Elves in Middle-earth

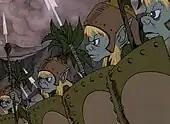
Wood elves as portrayed in the 1977 Rankin-Bass version of "The Hobbit" look nothing like those in any other adaptation.

The 1977 Rankin-Bass version of "The Hobbit" depicts the wood-elves in what Austin Gilkeson calls a weird way, quite unlike the elves in any other adaptation, not even resembling the film's depiction of Elrond. Gilkeson describes them as "like Troll dolls that have been left out in the rain too long, and a little like Yzma from "The Emperor's New Groove". They have gray skin, pug faces, and blond hair. It's frankly bizarre".